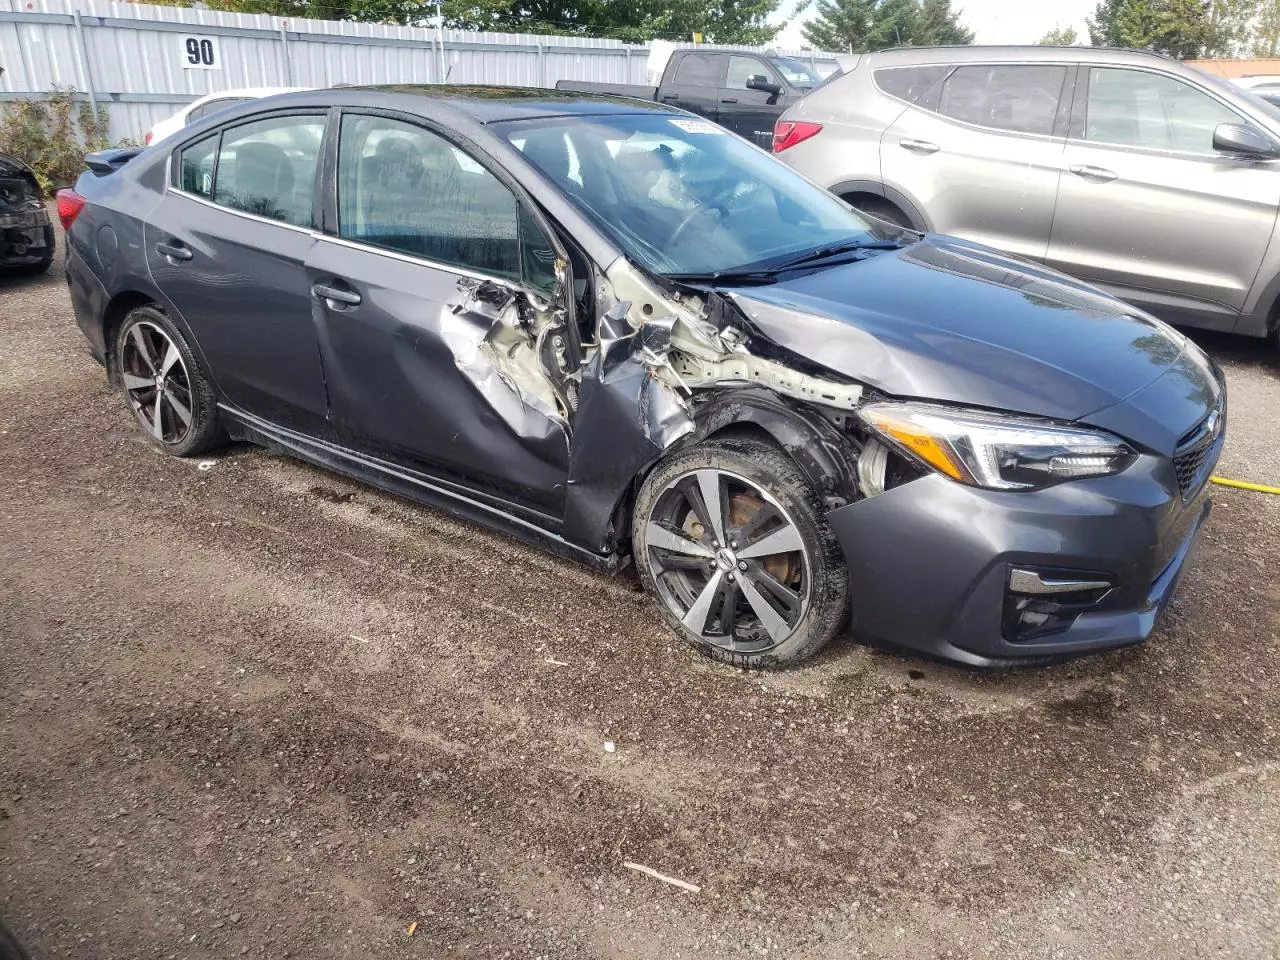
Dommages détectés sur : capot, aile avant droite, porte avant droite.
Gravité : majeur